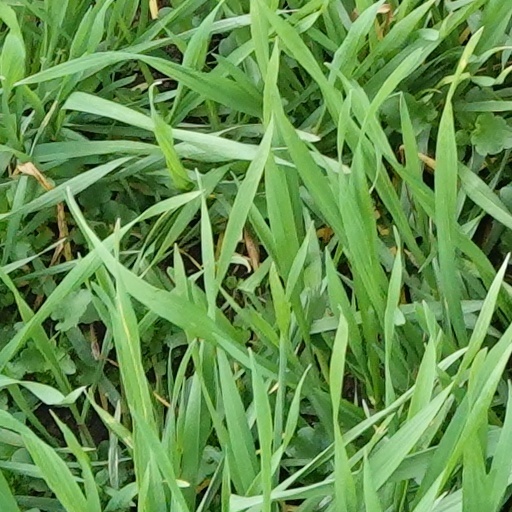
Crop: wheat